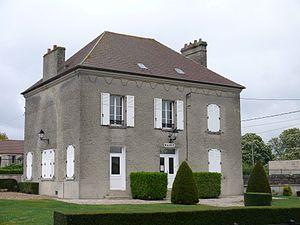
La mairie de Chèvreville (Oise, Picardie, France).
Chèvreville est une commune française située dans le département de l'Oise, en région Hauts-de-France.